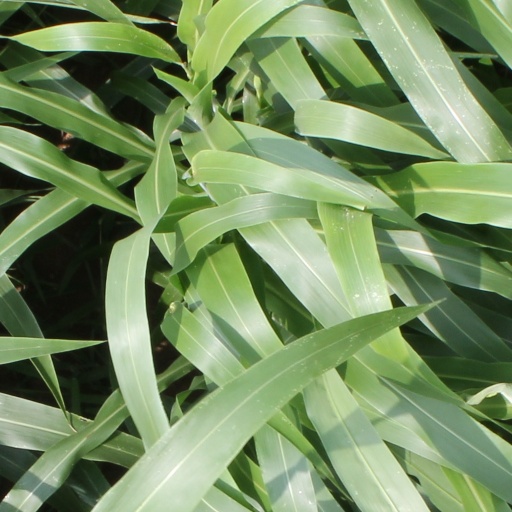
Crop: sorghum